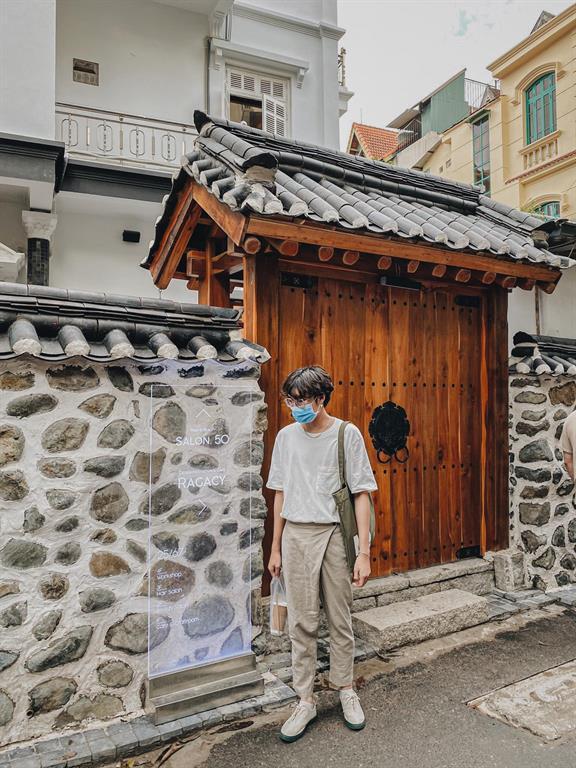
nam thanh niên mặc áo trắng và đeo khẩu trang màu xanh